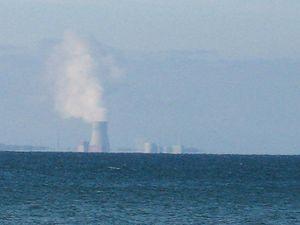
La centrale nucléaire de Nine Mile Point est une centrale nucléaire située près de Oswego, dans l'État de New York sur un terrain de 3,6 km². Le site est partagé avec la centrale nucléaire de Fitzpatrick.